My Little Pony

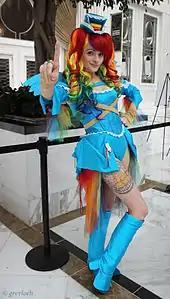
My Little Pony-inspired cosplay

Despite Hasbro's target demographic of young girls and their parents, the fourth incarnation of the franchise became a cultural and Internet phenomenon as the "" television series generated an , with many male fans between 13 and 35 creating a large fanbase and a multitude of creative works, fan sites, and conventions. The fanbase has adopted the name "brony", a blend of "bro" and "pony", to describe themselves. The older fanbase had come as a surprise to Hasbro and staff members involved with the show. They have appreciated and embraced the fandom, adding nods to the fans within the show and the toys. Sherilyn Connelly and others have noted that bronies alienate other fans of the franchise by focusing on the fandom itself rather than the show.